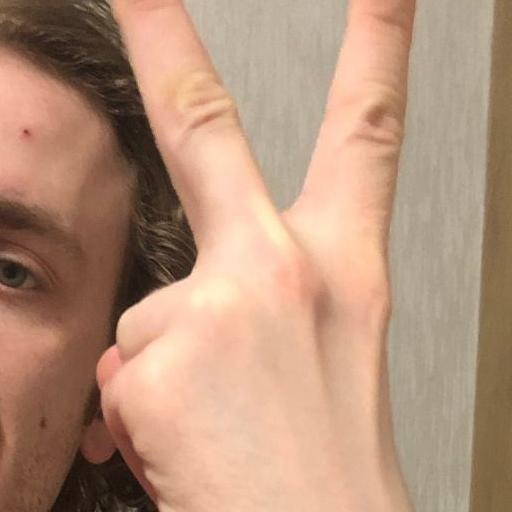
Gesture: peace_inverted